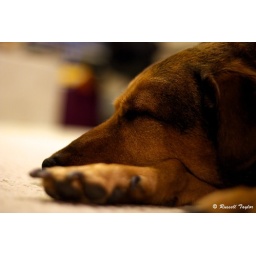
Buddy is napping after running in the field by our house.